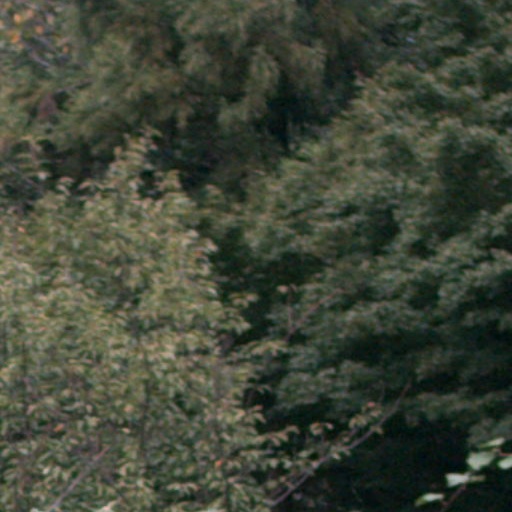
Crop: cassava